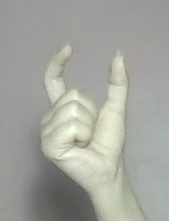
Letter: nun